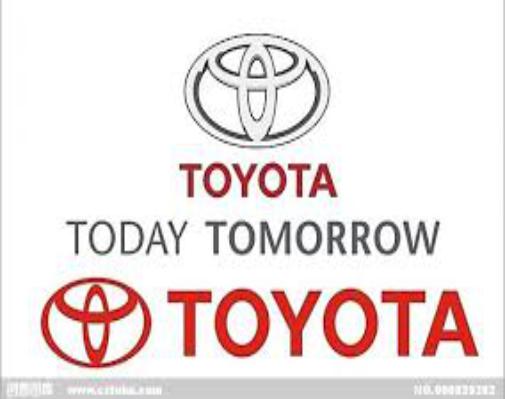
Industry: Transportation